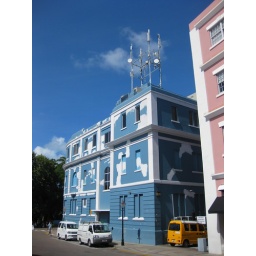
A blue building with white spots. Just across from the main bus terminal in the middle of Hamilton City. IMG_2359